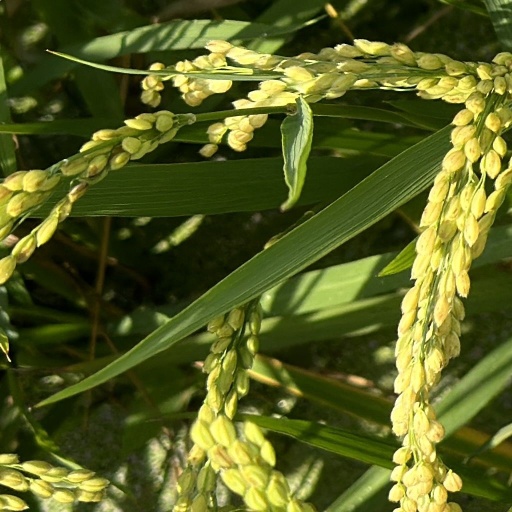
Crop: rice